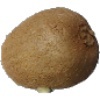
Label: Kiwi 1